Women in Chinese government

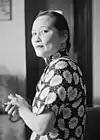
Soong Ching-ling, the widow of Sun Yat-Sen, held several high offices in the PRC

During the first few decades of the PRC, the most prominent woman in Chinese government was Soong Ching-ling. The widow of former Chinese president Sun Yat-sen, Soong had been elected honorable chairperson to the Revolutionary Committee of the Chinese Kuomintang (RCCK) in 1948, and would remain in various prestigious positions throughout her subsequent political life. She was Vice Chairman of the PRC (1949–1954; 1959–1975) and Vice Chairman of the Standing Committee of the National People's Congress (1954–1959; 1975–1981). She traveled abroad during the early 1950s, representing her country at a number of international events. She was the acting chairperson during 1968–1972 and acting head of state during 1976–1978, and was conferred the special title of "Honorary President of the People's Republic of China" in 1981.